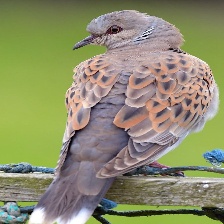
Species: EUROPEAN TURTLE DOVE
Scientific name: STREPTOPELIA TURTUR